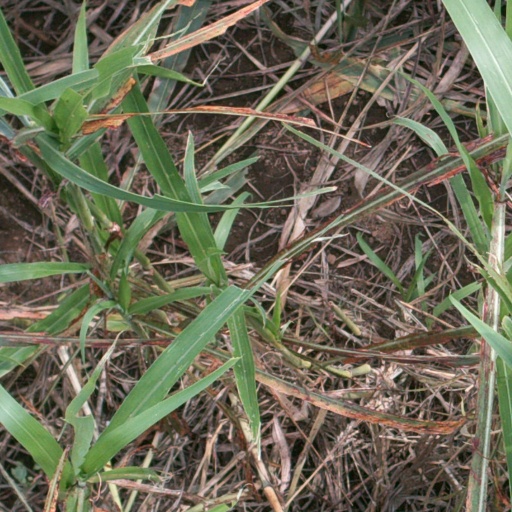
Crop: sorghum